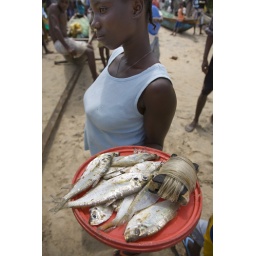
Fish being sold fresh from the boat on a beach near Brewersville north of Monrovia.